Hingchabi

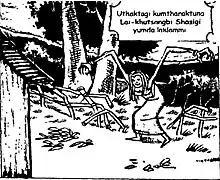
Lai Khutshangbi, a popular Hingchabi.

A Hingchabi is a mythical creature in Meitei mythology, folklore and religion (Sanamahism) of Antique Kangleipak (Ancient Manipur). She has characters similar to those of the vampires as well as the witches.